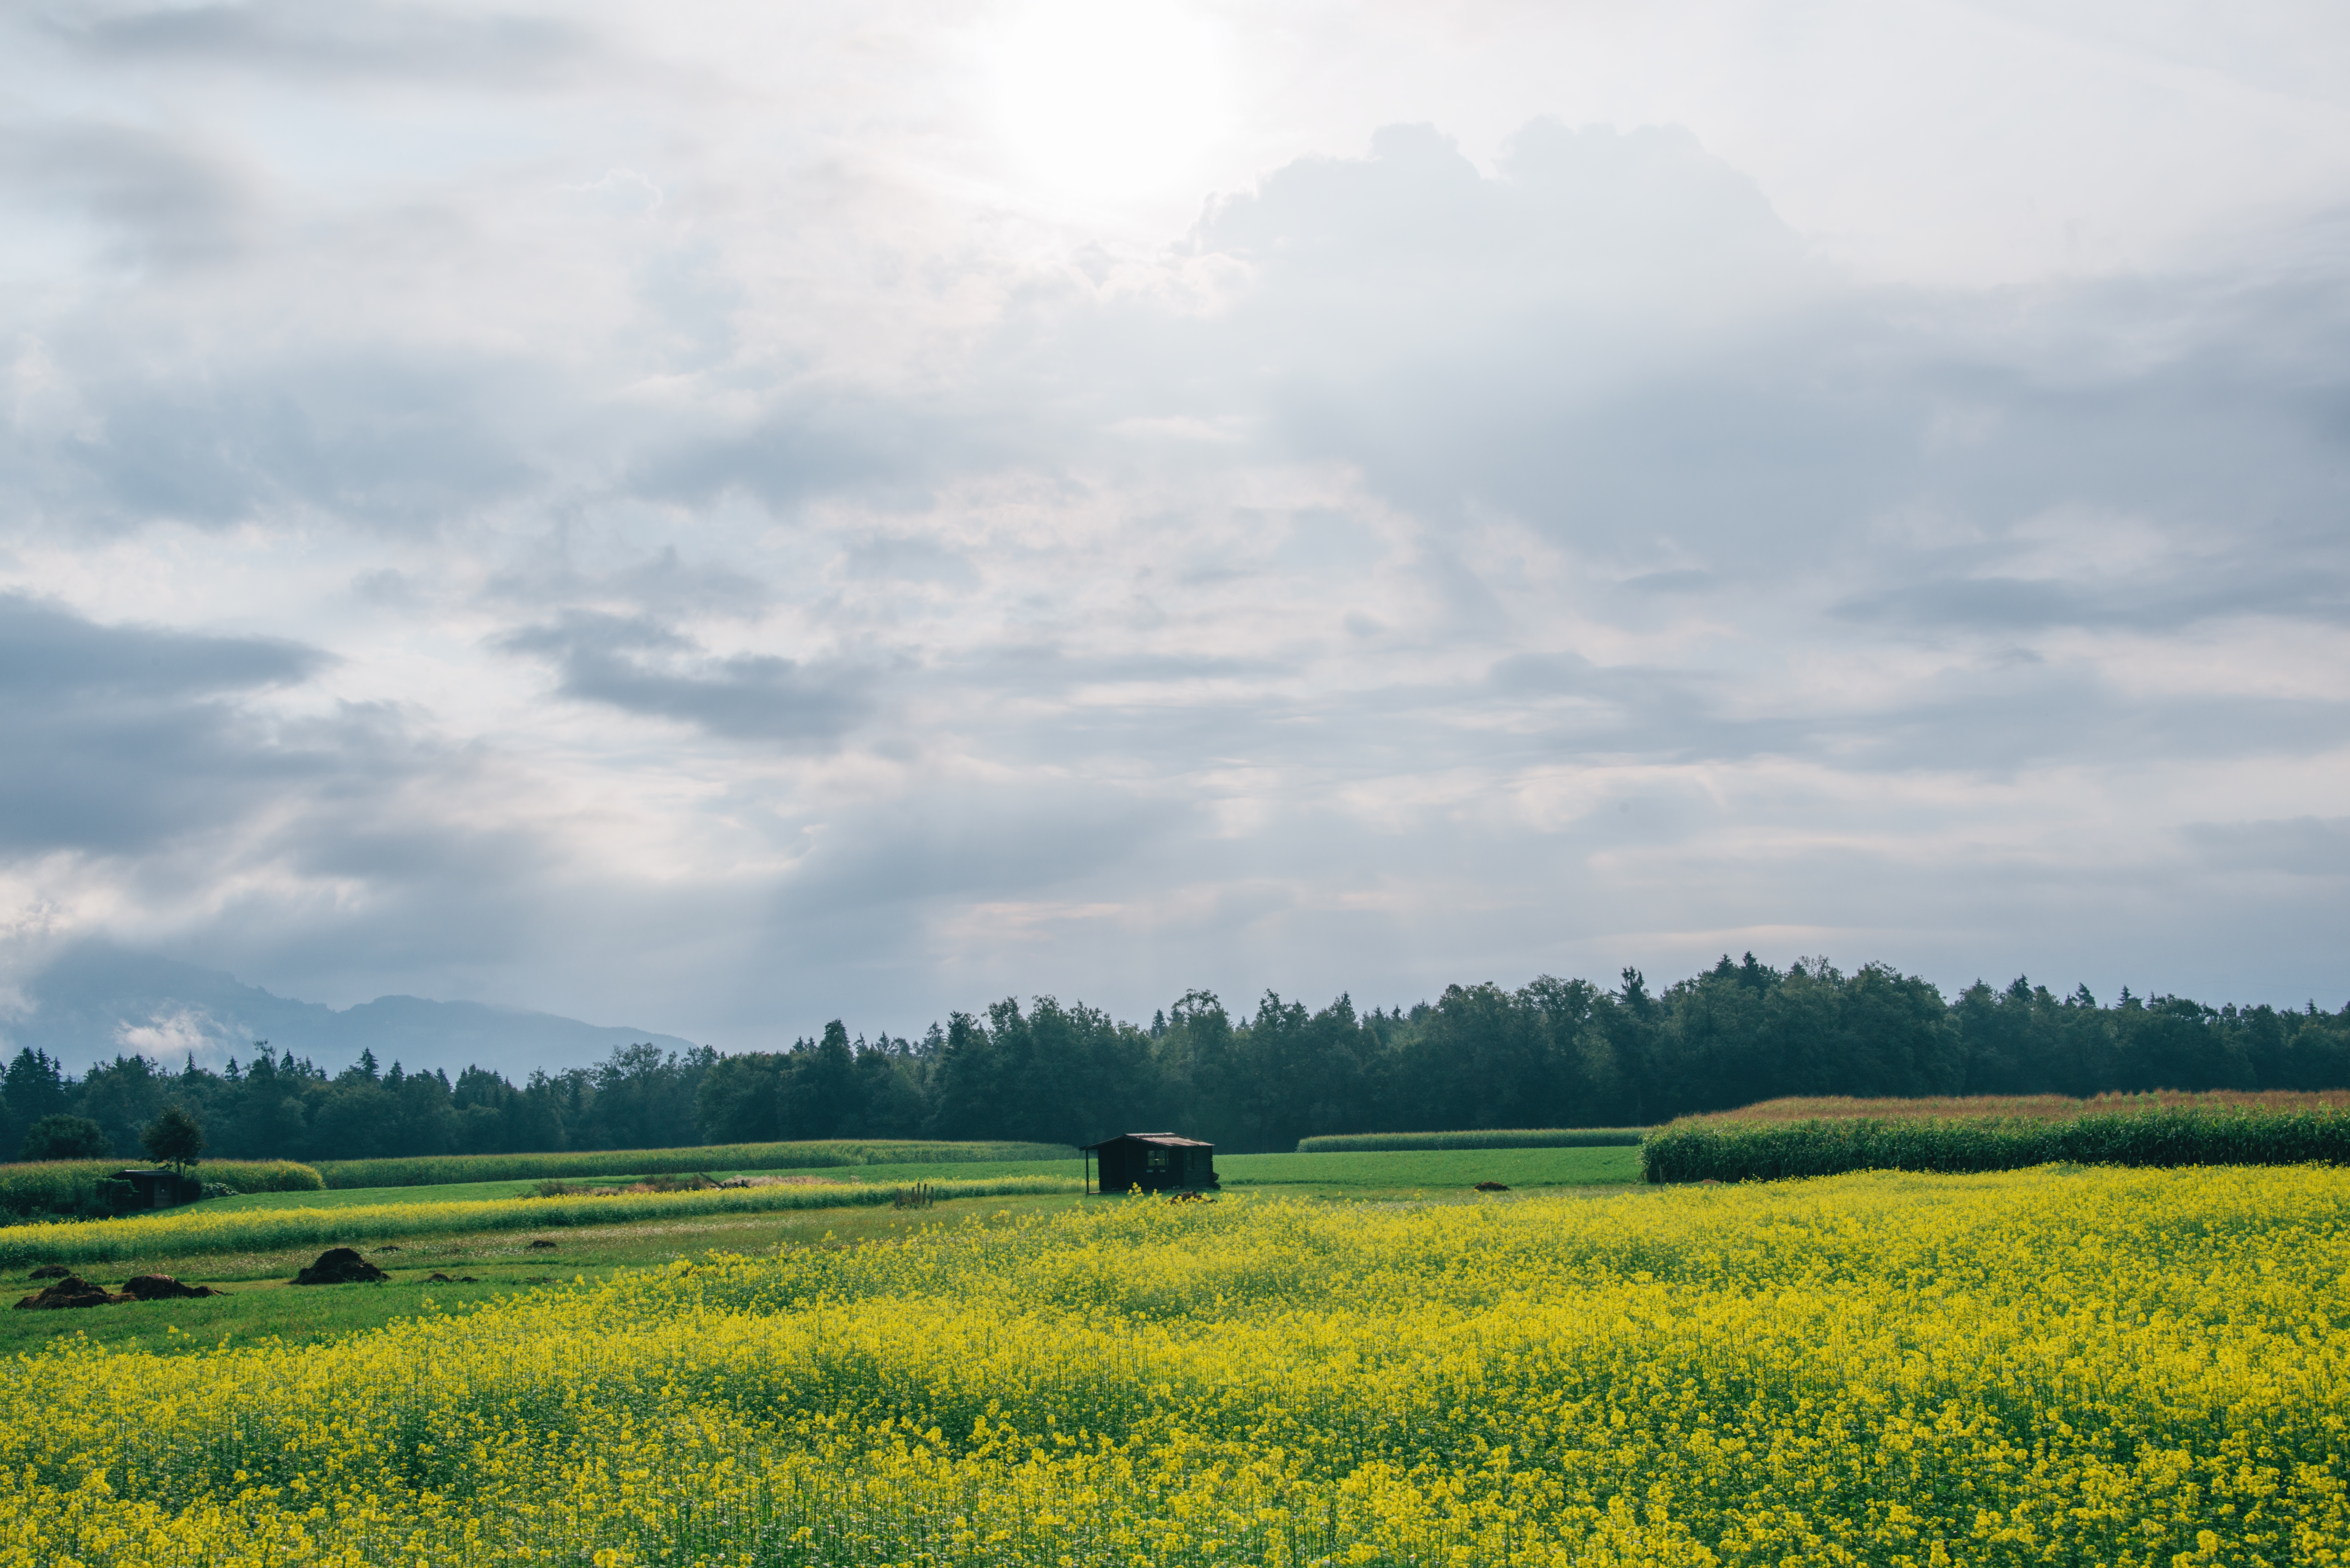
landscape, nature, grass, horizon, cloud, plant, sky, field, meadow, prairie, countryside, sunlight, morning, hill, flower, food, produce, vegetable, crop, pasture, natural, agriculture, plain, rapeseed, flowers, grassland, habitat, canola, ecosystem, brassica, rural area, flowering plant, rape blossoms, natural environment, geographical feature, grass family, land plant, mustard plant